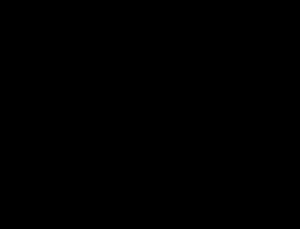
La graine de lin est une graine oléagineuse, produite par le lin cultivé consommée par les humains depuis le Néolithique.